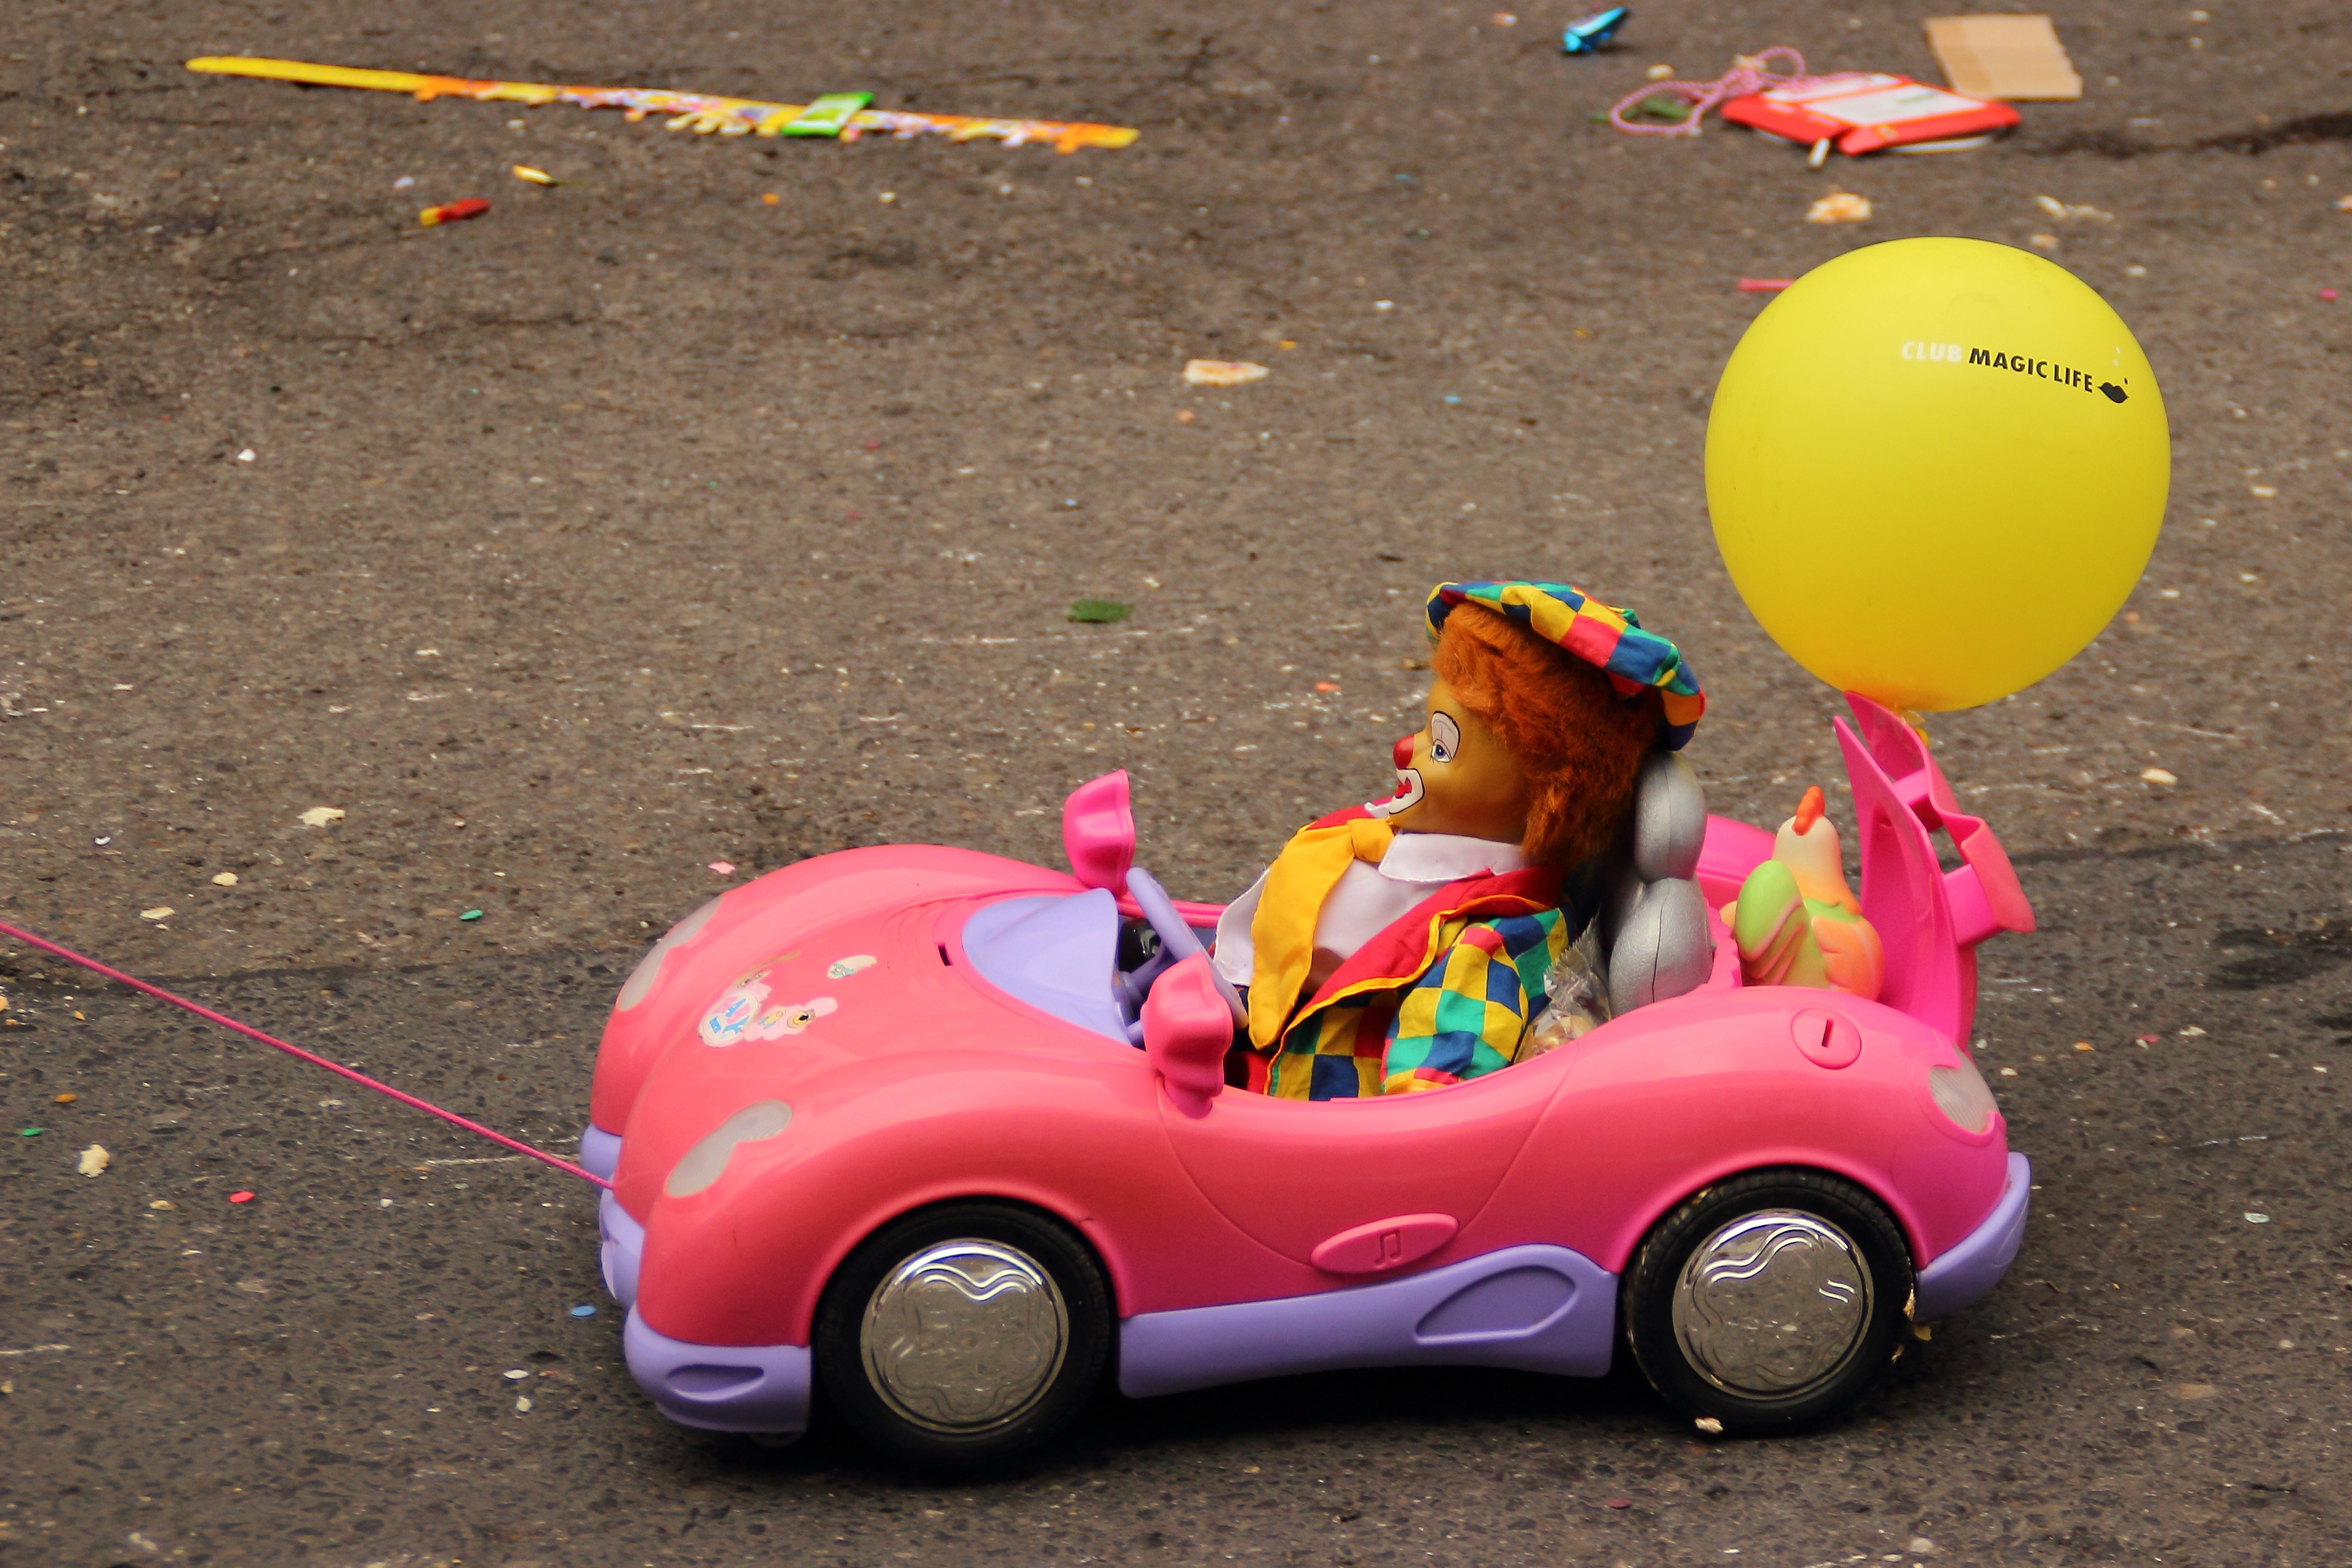
car, vehicle, carnival, toy, clown, supercar, toys, toy car, land vehicle, automobile make